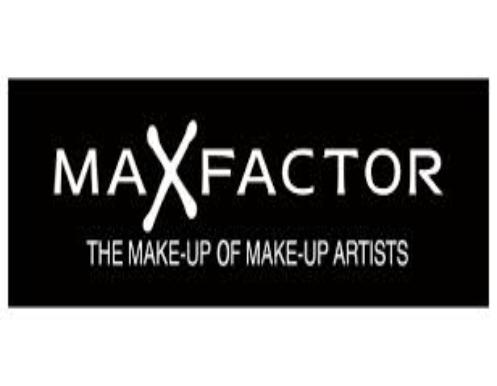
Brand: Max Factor
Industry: Necessities